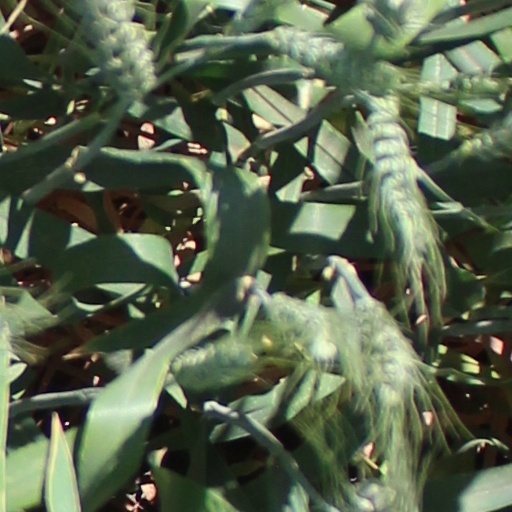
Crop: wheat